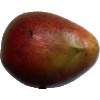
Label: Mango Red 1